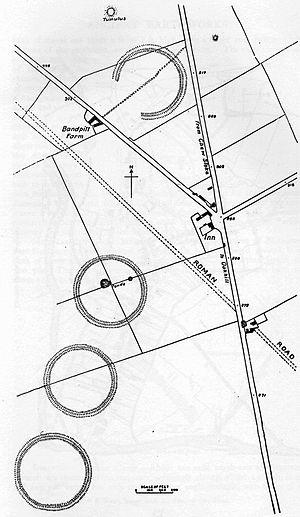
Cette liste non exhaustive recense les principaux sites mégalithiques du Somerset.